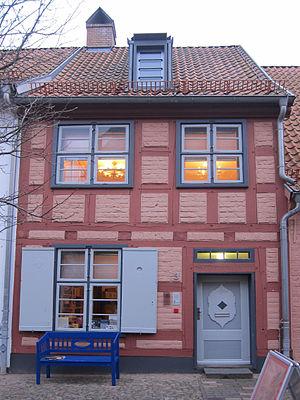
Rostock /ˈʁɔstɔk/ est une ville-arrondissement du nord de l’Allemagne. C’est la plus grande ville de Mecklembourg-Poméranie occidentale. Rostock est située sur les bords de la rivière Warnow.